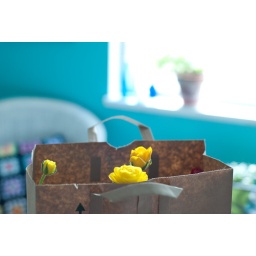
I brought home some beautiful flowers to plant in the garden ~ I love the paper. bags they pop them into.